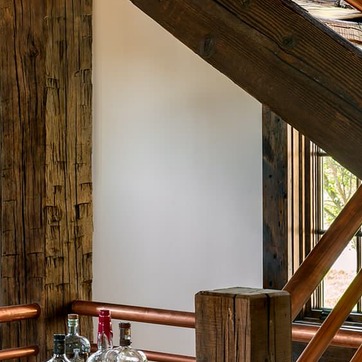
Material: painted